Harlequin Cock Robin and Jenny Wren

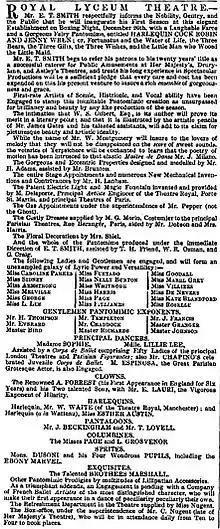
Advertisement for the opening night

Other Personalities by Legions of Useful Utilities and Superior Supernumeraries. Members of the Vokes family danced in the piece including Jessie Vokes.